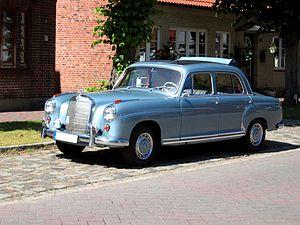
La Mercedes-Benz Classe S est une limousine de luxe produite par Mercedes-Benz qui est maintenant une division de Daimler. Le nom « Classe S » provient du mot allemand Sonderklasse qui signifie « classe spéciale » dont elle est l'abréviation.